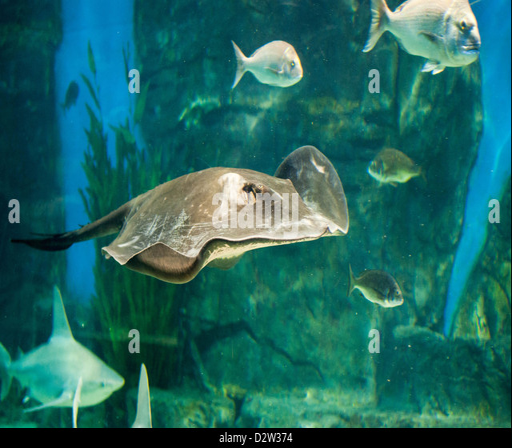
a large stingray glides through the water surrounded by fish